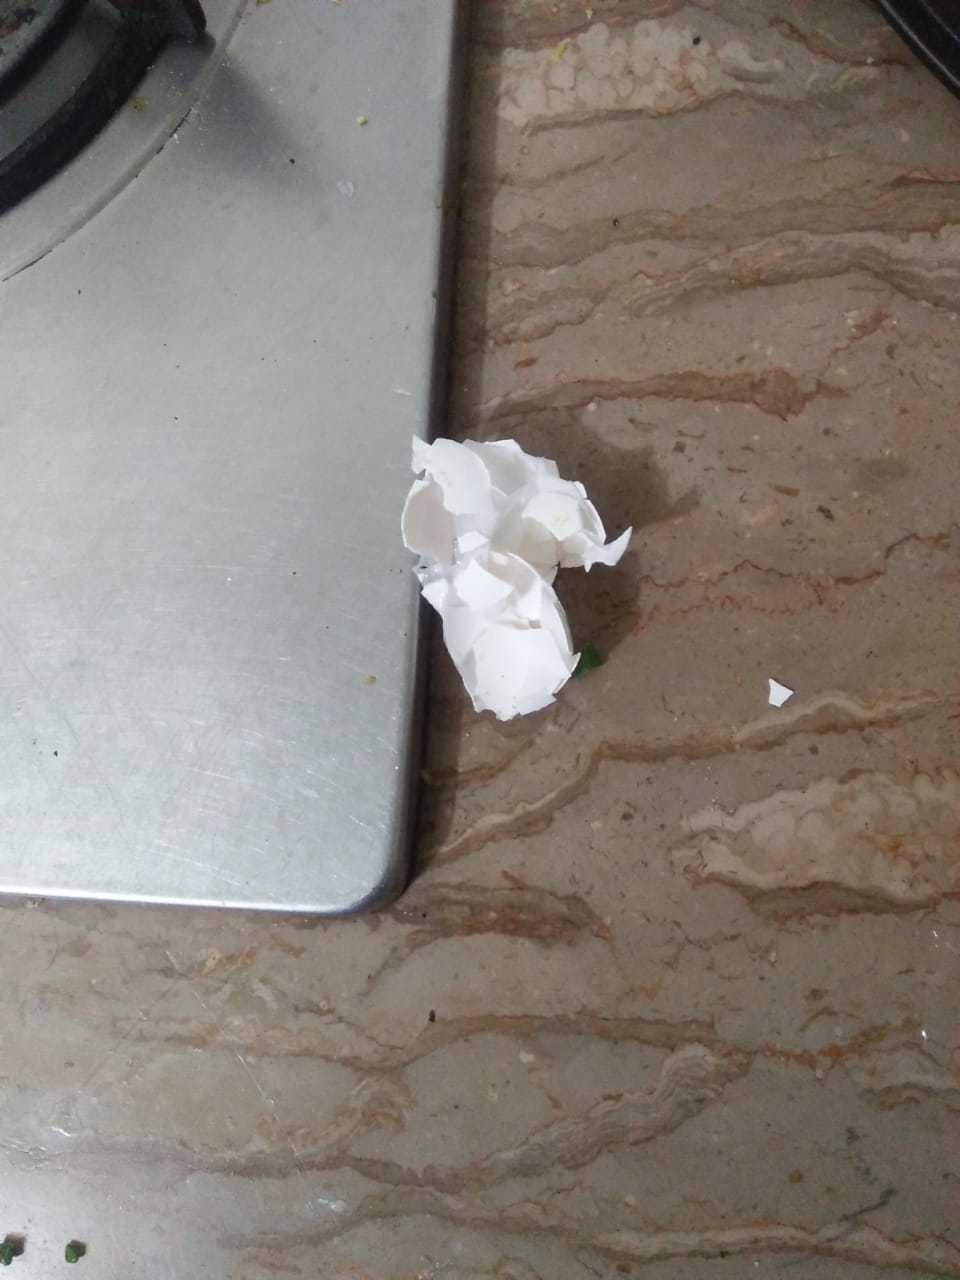
Label: eggshells